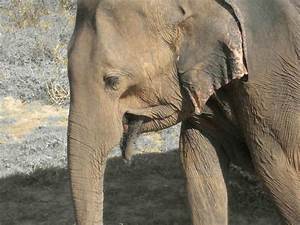
Label: elephant